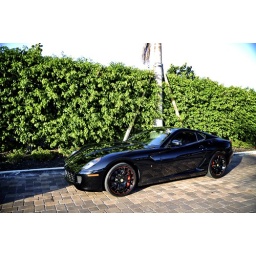
Black over black with black wheels and black badges, and then red calipers, a red lip, and red plates. Looked great up close.